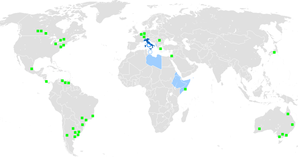
Carte du monde où on parle l'italien. Bleu foncé: Langue maternelle Bleu: Langue administrative Bleu clair
L'italien est une langue appartenant au groupe des langues romanes de la famille indo-européenne. Il existe un très grand nombre de dialectes italo-romans.
L'Italie /itali/, en forme longue la République italienne, est un pays d'Europe du Sud correspondant physiquement à une partie continentale, une péninsule située au centre de la mer Méditerranée et une partie insulaire constituée par les deux plus grandes îles de cette mer, la Sicile et la Sardaigne, et beaucoup d'autres îles plus petites. Elle est rattachée au reste du continent par le massif des Alpes. Le territoire italien correspond approximativement à la région géographique homonyme.